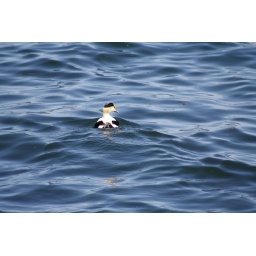
A duck swimming near Fort Preble in South Portland, ME